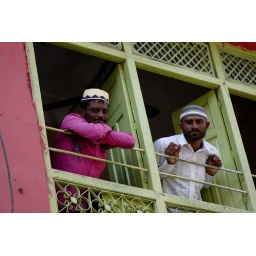
best seats in the house